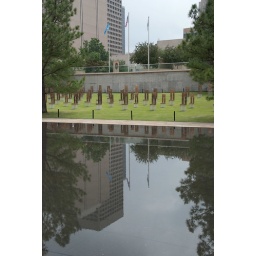
This grassy section is where the building once stood. There is a chair sculpture for each person lost in the blast.